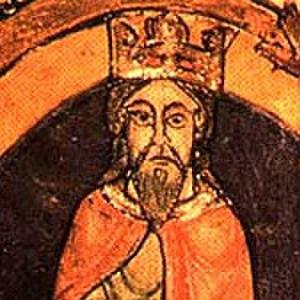
Le titre de roi des Écossais est porté par les souverains du royaume d'Écosse du haut Moyen Âge jusqu'en 1707.
David Iᵉʳ, ou Dabíd mac Maíl Choluim, Daibhidh I mac [Mhaoil] Chaluim en gaélique, est prince de Cumbria de 1113 à 1124, puis roi d'Écosse de 1124 à sa mort. Fils cadet de Malcolm III et sainte Marguerite d'Écosse, David passe la majeure partie de son enfance en Écosse, mais est envoyé en Angleterre pour sa protection à partir de 1093. Pendant qu'en Écosse une guerre de succession fait rage, il rejoint la maison du futur Henri Iᵉʳ d'Angleterre, où il s'imprègne de la culture anglo-normande.